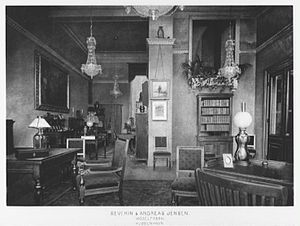
Severin & Andreas Jensen
Interiør fra Severin & Andreas Jensens showroom på Kongens Nytorv
Severin & Andreas Jensen Møbeletablissement var et dansk møbelsnedkeri og møbelfabrik i København, der var markedsledende i anden halvdel af 1800-tallet. Firmaet blev grundlagt 1861 af to brødre, maler Severin Jensen og snedker Andreas Jensen, og lå i det meste af sin levetid på Kongens Nytorv 19-21 i København. Firmaet gik i likvidation i 1928 og blev ikke videreført.